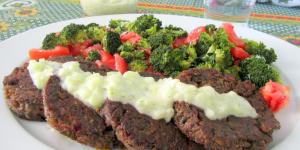
hamburguesa de garbanzos y algarroba